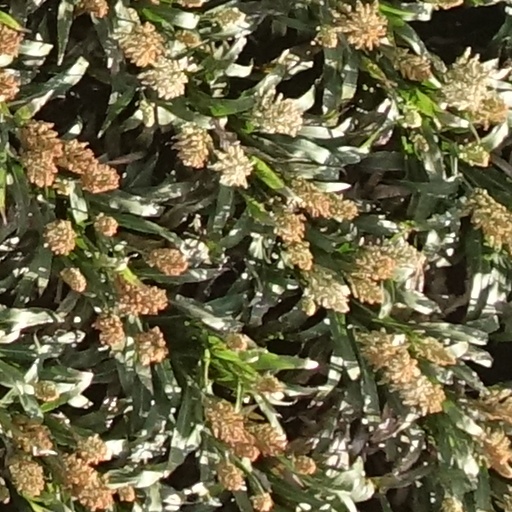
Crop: sorghum